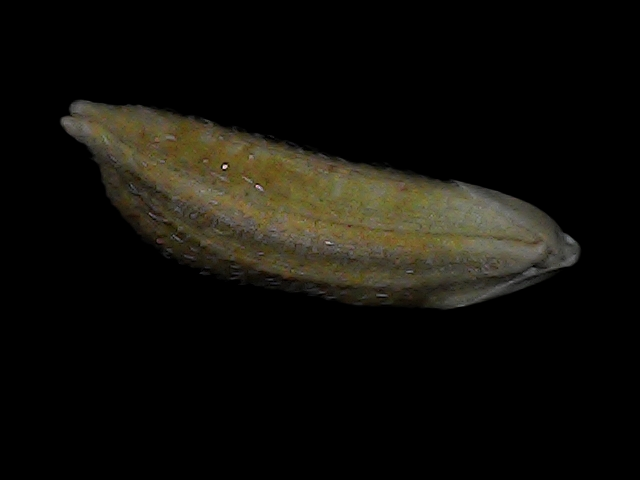
Rice variety: Bd93